Christian views on birth control

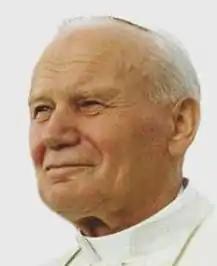
Pope John Paul II clarified Catholic teachings on contraception.

The Catholic position on contraception was formally explained and expressed by Pope Paul VI's "Humanae vitae" in 1968. Artificial contraception is considered intrinsically evil, but methods of natural family planning may be used, as they do not usurp the natural way of conception.